Nintendo 2DS

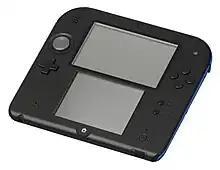
Nintendo 2DS in Electric Blue

The Nintendo 2DS is a handheld game console produced by Nintendo. Announced in August 2013, the device was released in North America, Europe and Australia on October 12, 2013. The Nintendo 2DS is an entry-level version of the Nintendo 3DS which maintains otherwise identical hardware, similar functionality, and compatibility with software designed for the Nintendo DS and 3DS. However, it lacks the Nintendo 3DS's signature autostereoscopic 3D display and was released in a new slate format rather than a clamshell format. Former Nintendo of America president Reggie Fils-Aimé stated that the 2DS was primarily targeted towards younger players (such as those under seven), whom Nintendo had previously advised not to use the 3D functionality on the 3DS due to potential eye health concerns.